Richard Drax

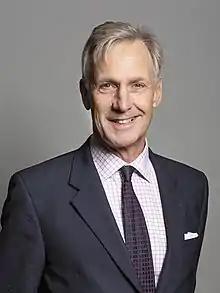
Official portrait, 2019

Richard Grosvenor Plunkett-Ernle-Erle-Drax (born 29 January 1958) is a British Conservative Party politician, landowner, journalist, and former Member of Parliament (MP) for South Dorset between 2010 and 2024.